Catherine Green

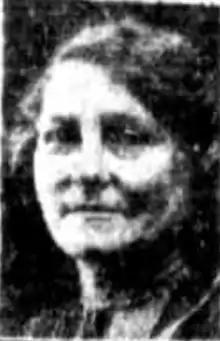
Catherine Green, MLC, c1931

Born in Curban in New South Wales to farmer Daniel Diggs and Catherine Kain, she was educated at the Curban public school until the family moved to Dubbo when Catherine was fourteen. She was a domestic in a hotel before moving to Sydney around 1898. On 1 February 1904 she married William John "Billy" Russell, a plumber, with whom she had a daughter and three sons. Her sons, Jim and Dan went on to become notable cartoonists. She also joined the Labor Party around this time.